Friday the 13th

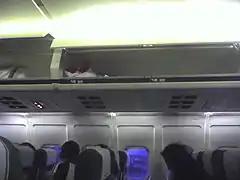
An Alitalia airplane without the row 17

The origin of this belief could be traced in the writing of the number 17, in Roman numerals: XVII. By shuffling the digits of the number one can get the Latin "vīxī" ("I have lived", implying death at present), an omen of bad luck.